Here We Go Again (Demi Lovato song)

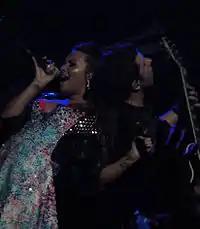
Lovato performing the song during An Evening with Demi Lovato, September 2011

"Here We Go Again" received generally positive reviews from music critics. "The Arizona Republic" Ed Masley referred it to as "an explosion of pop hooks delivered with a winning blend of heartache and bravado". Kerri Mason of "Billboard" called the song a potential hit single and noted that Lovato "almost sounds like Kelly Clarkson's kid sister". Margaret Wappler of "Los Angeles Times" compared it to Clarkson's "Since U Been Gone" and wrote that Lovato "tells a guy where to stick it over buff guitar lines". Stephen Thomas Erlewine of Allmusic called the album "not quite as much fun" as "Don't Forget", "but still fun, particularly when Lovato tears into hooky power pop like 'Here We Go Again'." Erlewine also named it one of the best tracks on the album. "Chicago Tribune" Althea Legaspi referred it to as "anthemic" and "catchy", while "Houston Chronicle" critic Joey Guerra described it was not as "immediate a grabber" as Lovato's previous singles.